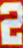
Number: 2